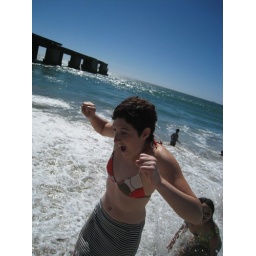
cold ass water in pacific ocean